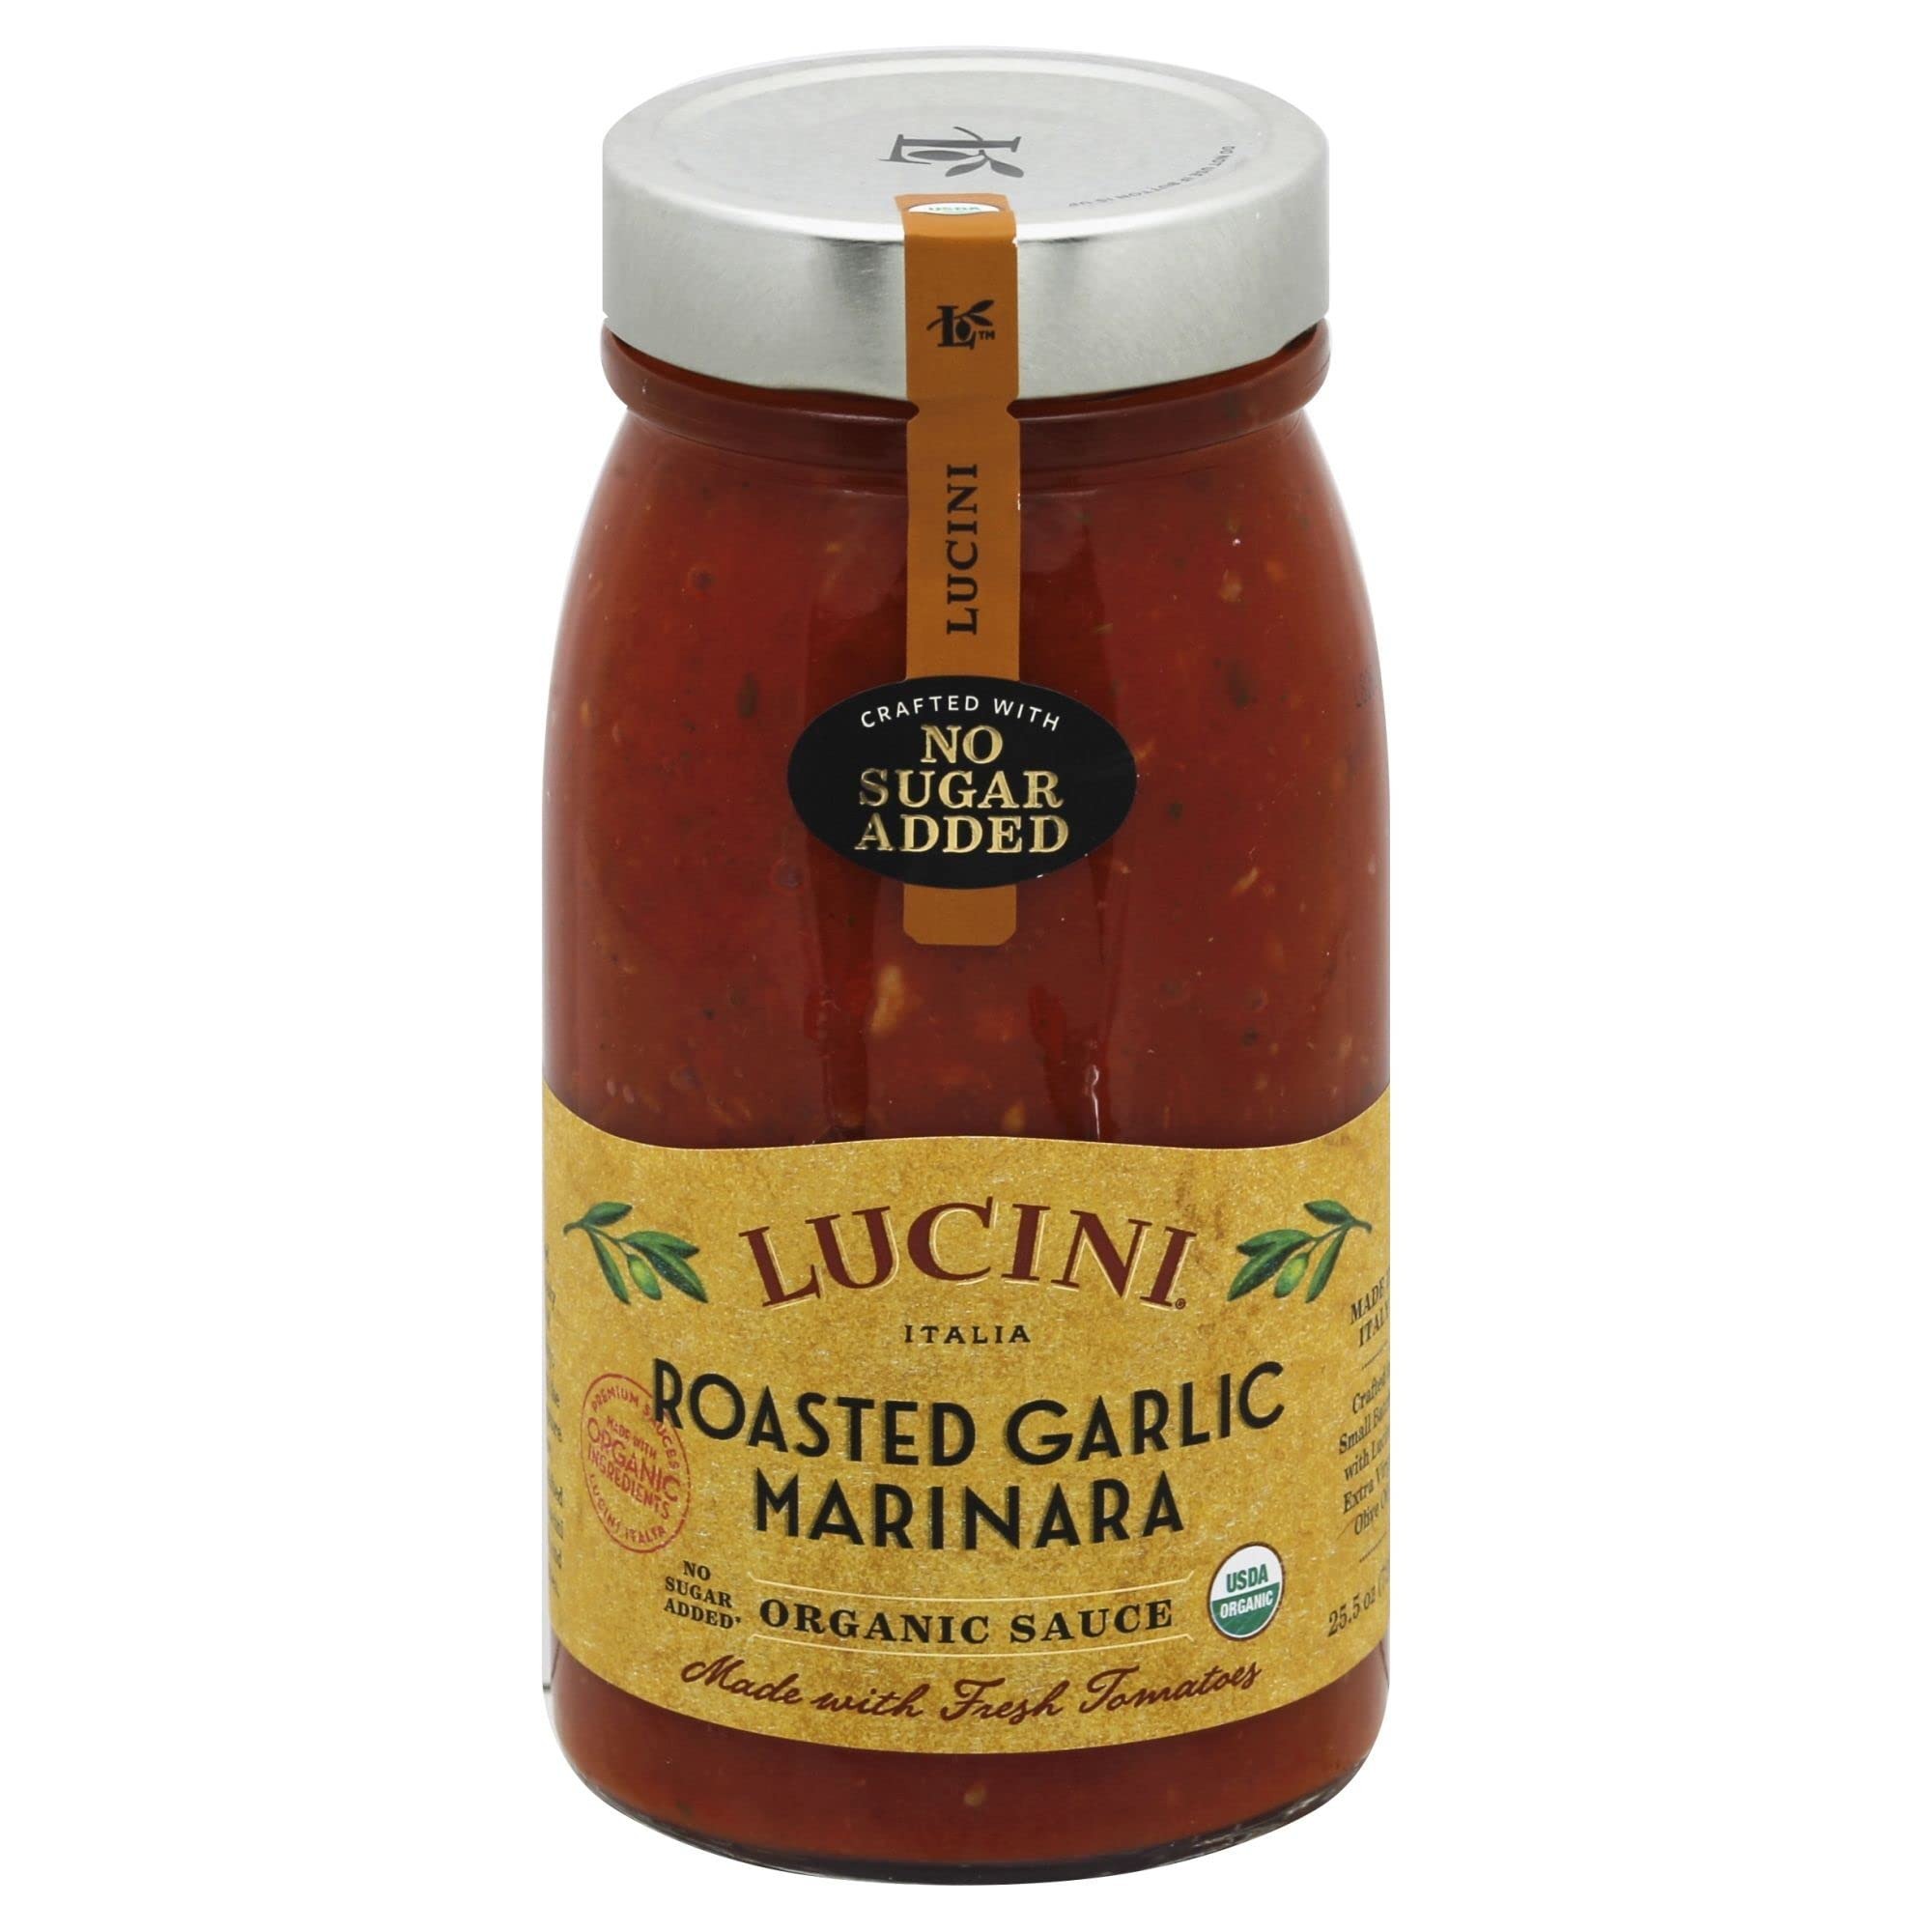
Item Name: Lucini Italia Tuscan Marinara W/Roasted Garlic, 25.5-Ounce (pack of 6)
Bullet Point 1: Item Package Weight: 15.0 lb
Bullet Point 2: Item Package Length: 10.9"
Bullet Point 3: Item Package Width: 7.4"
Bullet Point 4: Item Package Height: 7.1"
Value: 153.0
Unit: Ounce

Price: 4.98